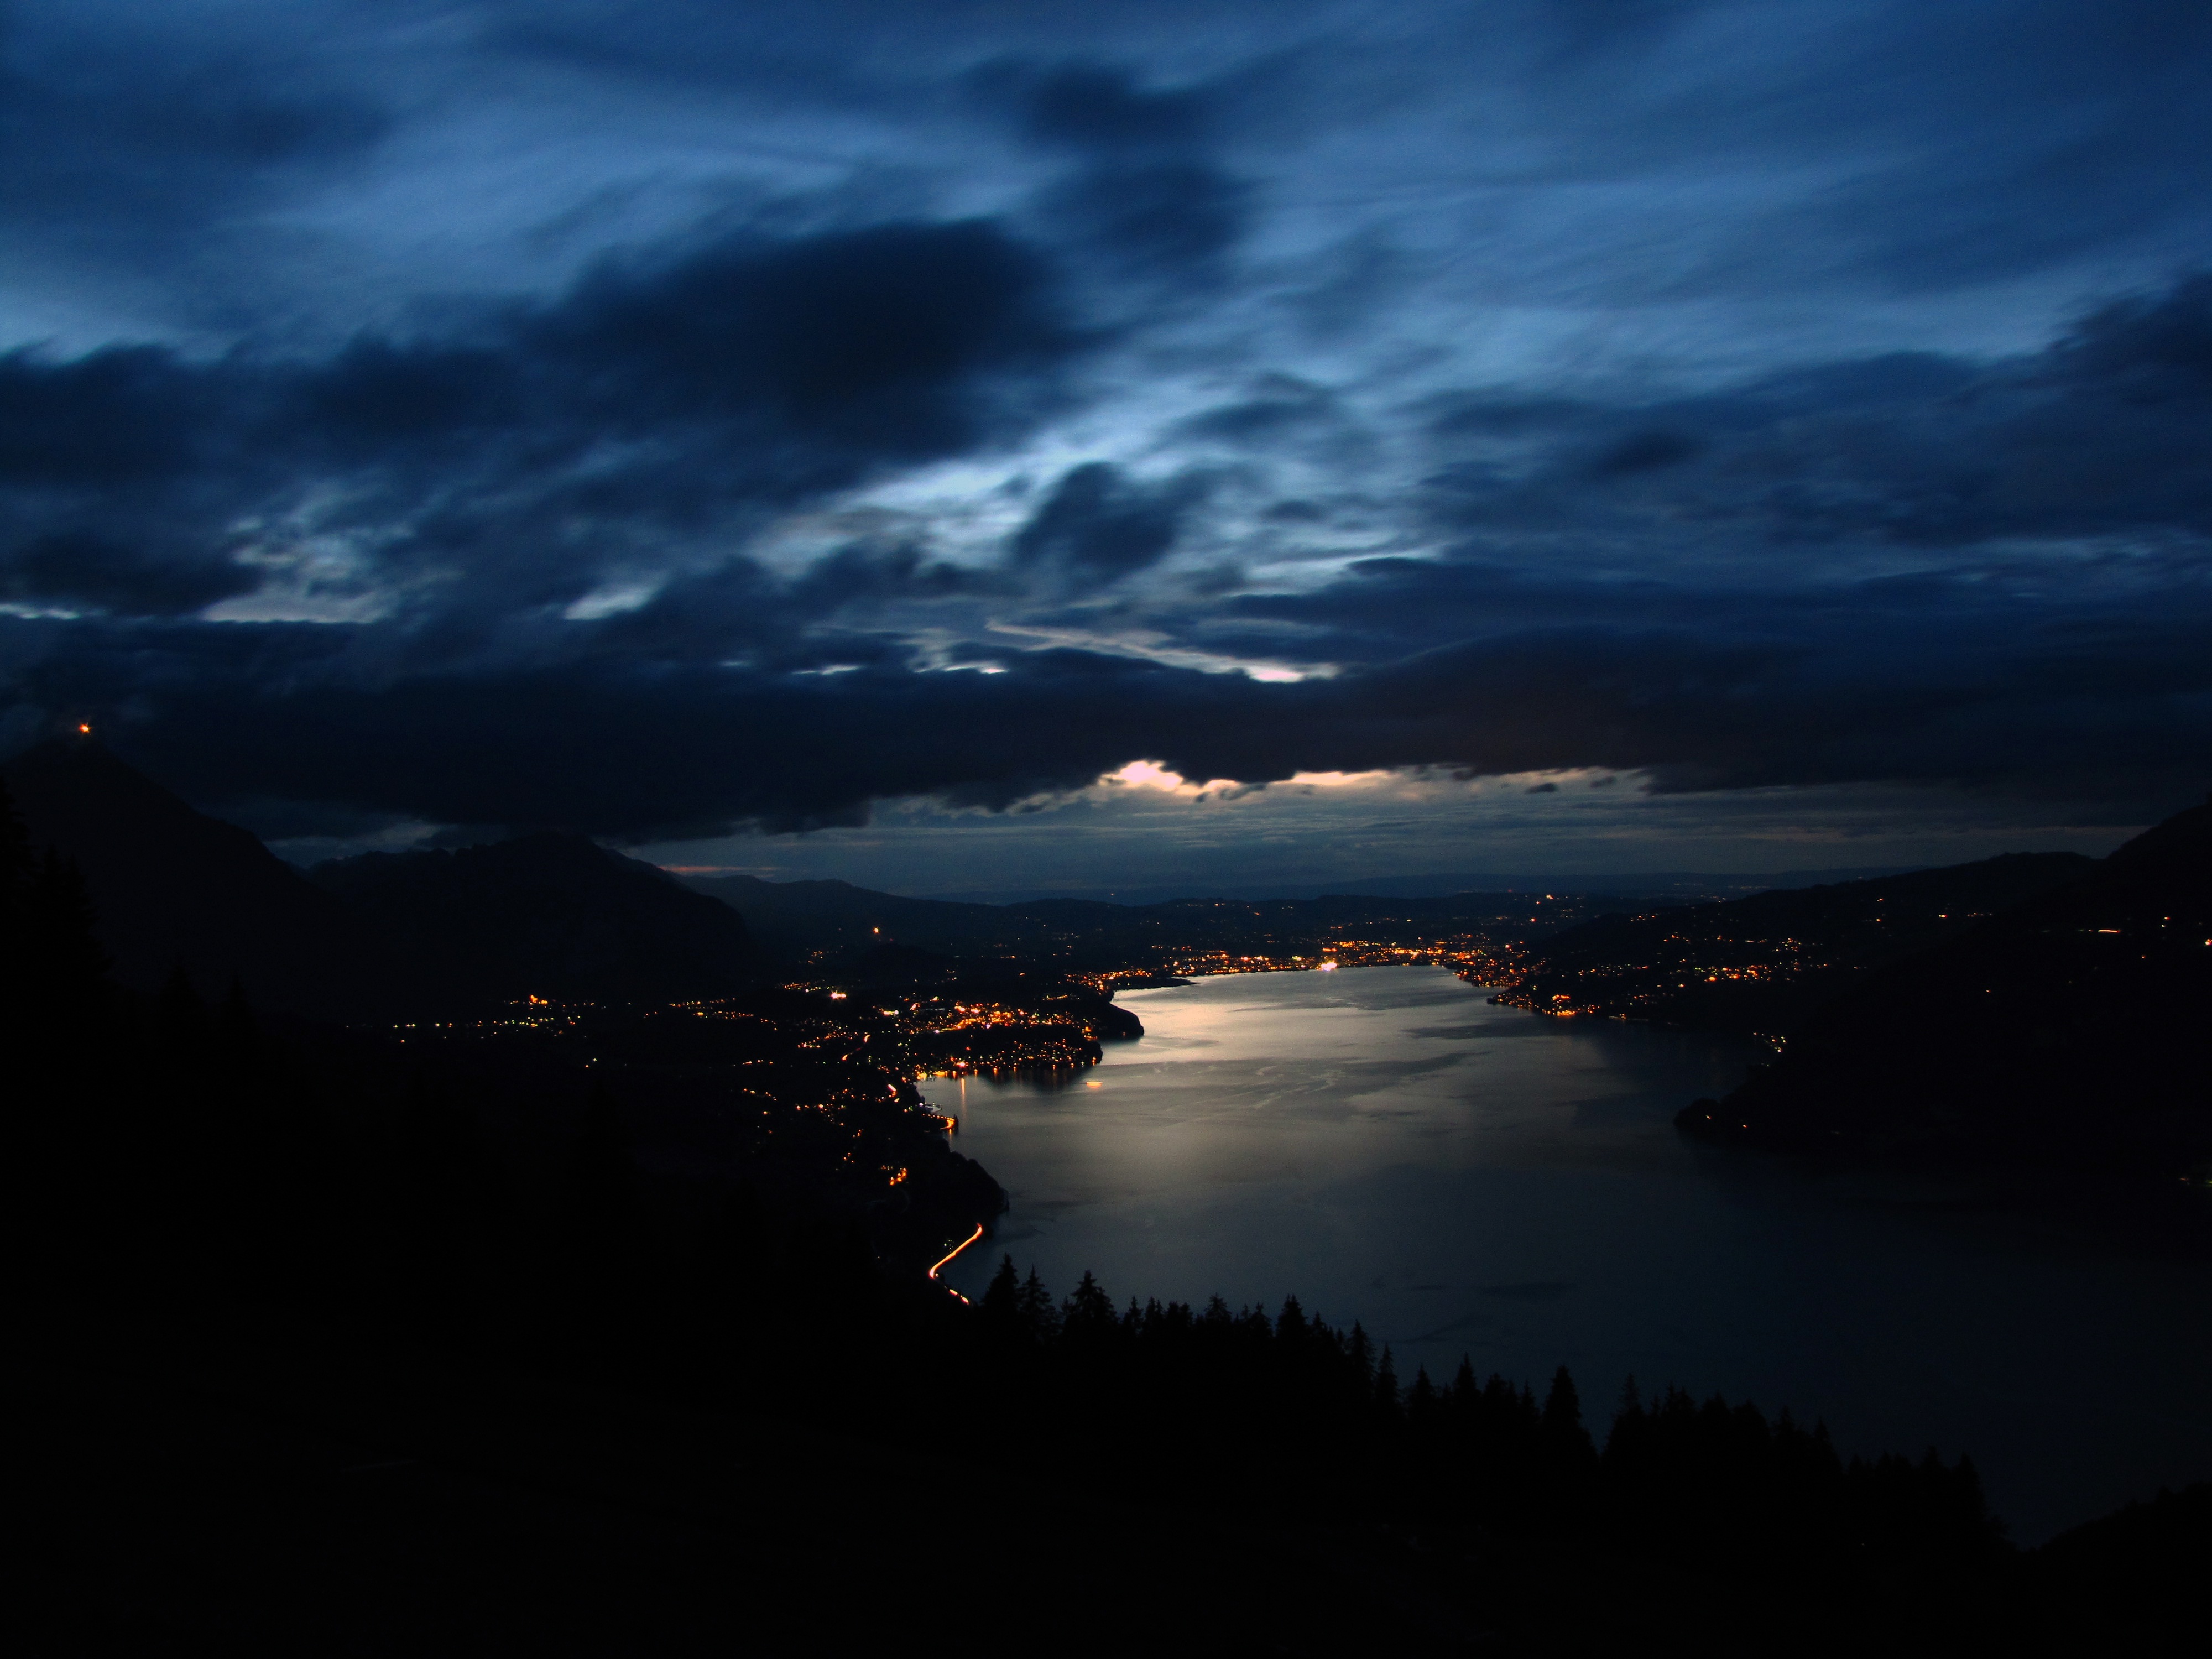
horizon, light, cloud, sky, sunrise, sunset, night, sunlight, morning, lake, dawn, atmosphere, dusk, evening, mystic, reflection, weather, darkness, lighting, moonlight, at night, in the evening, thunder, lights, switzerland, nice, afterglow, night lights, long shutter speed, night picture, atmosphere of earth, thunersee